Henri Hamm

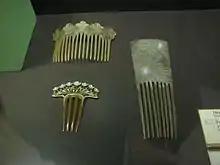
Henri Hamm haircombs

A huge collection of Hamm's buttons, designed between 1910 and 1920 were on display at Louvre special exhibition, "Déboutonner a la mode" (10/02/2015 – 19 July 2015).